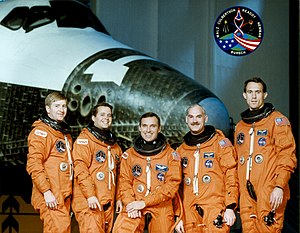
STS-51
STS-51 var rumfærgen Discovery 17. rumfærge-mission. Den blev opsendt d. 12. september 1993 og vendte tilbage den 22. september 1993.